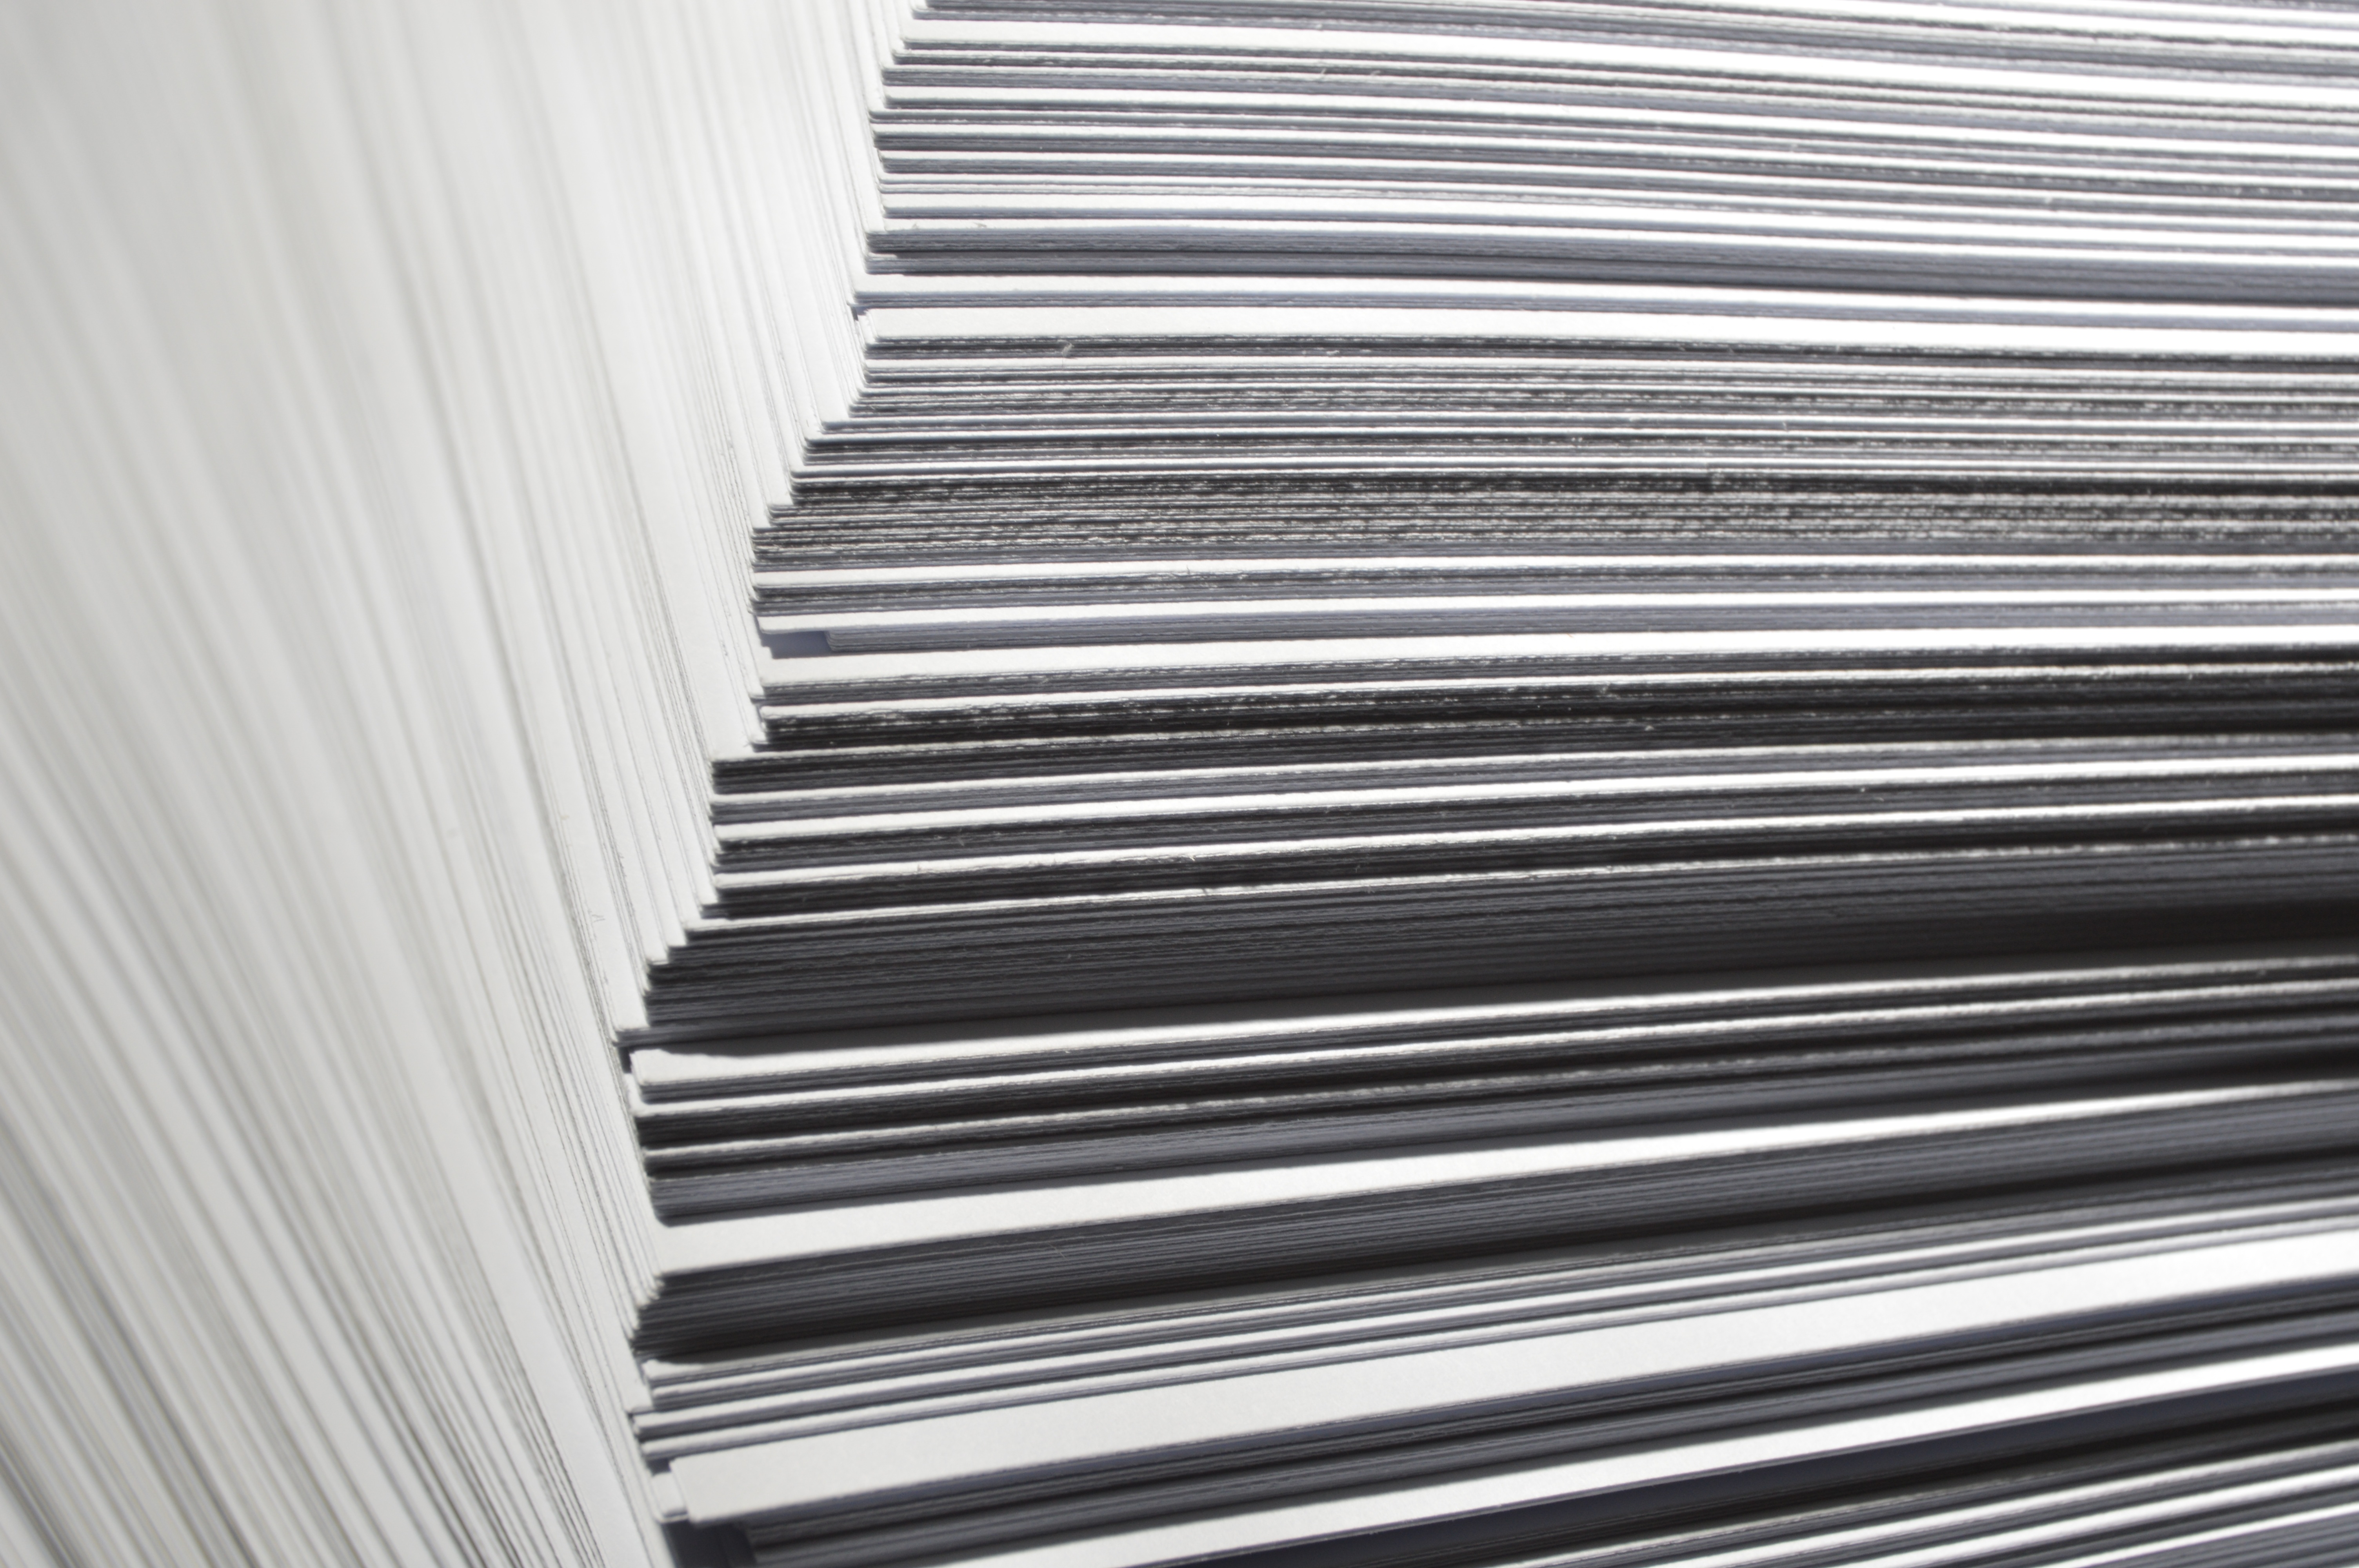
light, structure, wood, white, texture, floor, pattern, line, key, metal, studio, paper, material, interior design, lines, low, shape, repeat, a4, plastic wrap, window covering